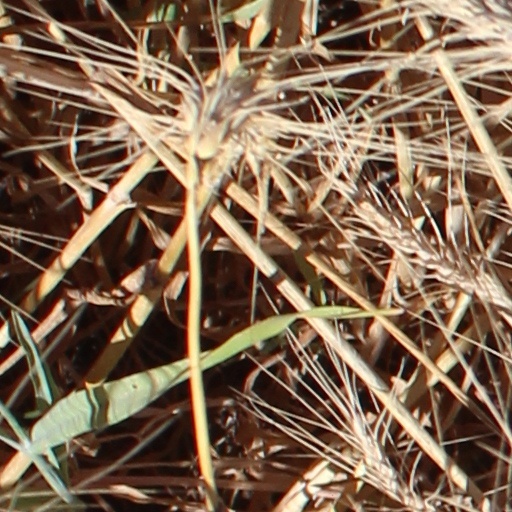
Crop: wheat